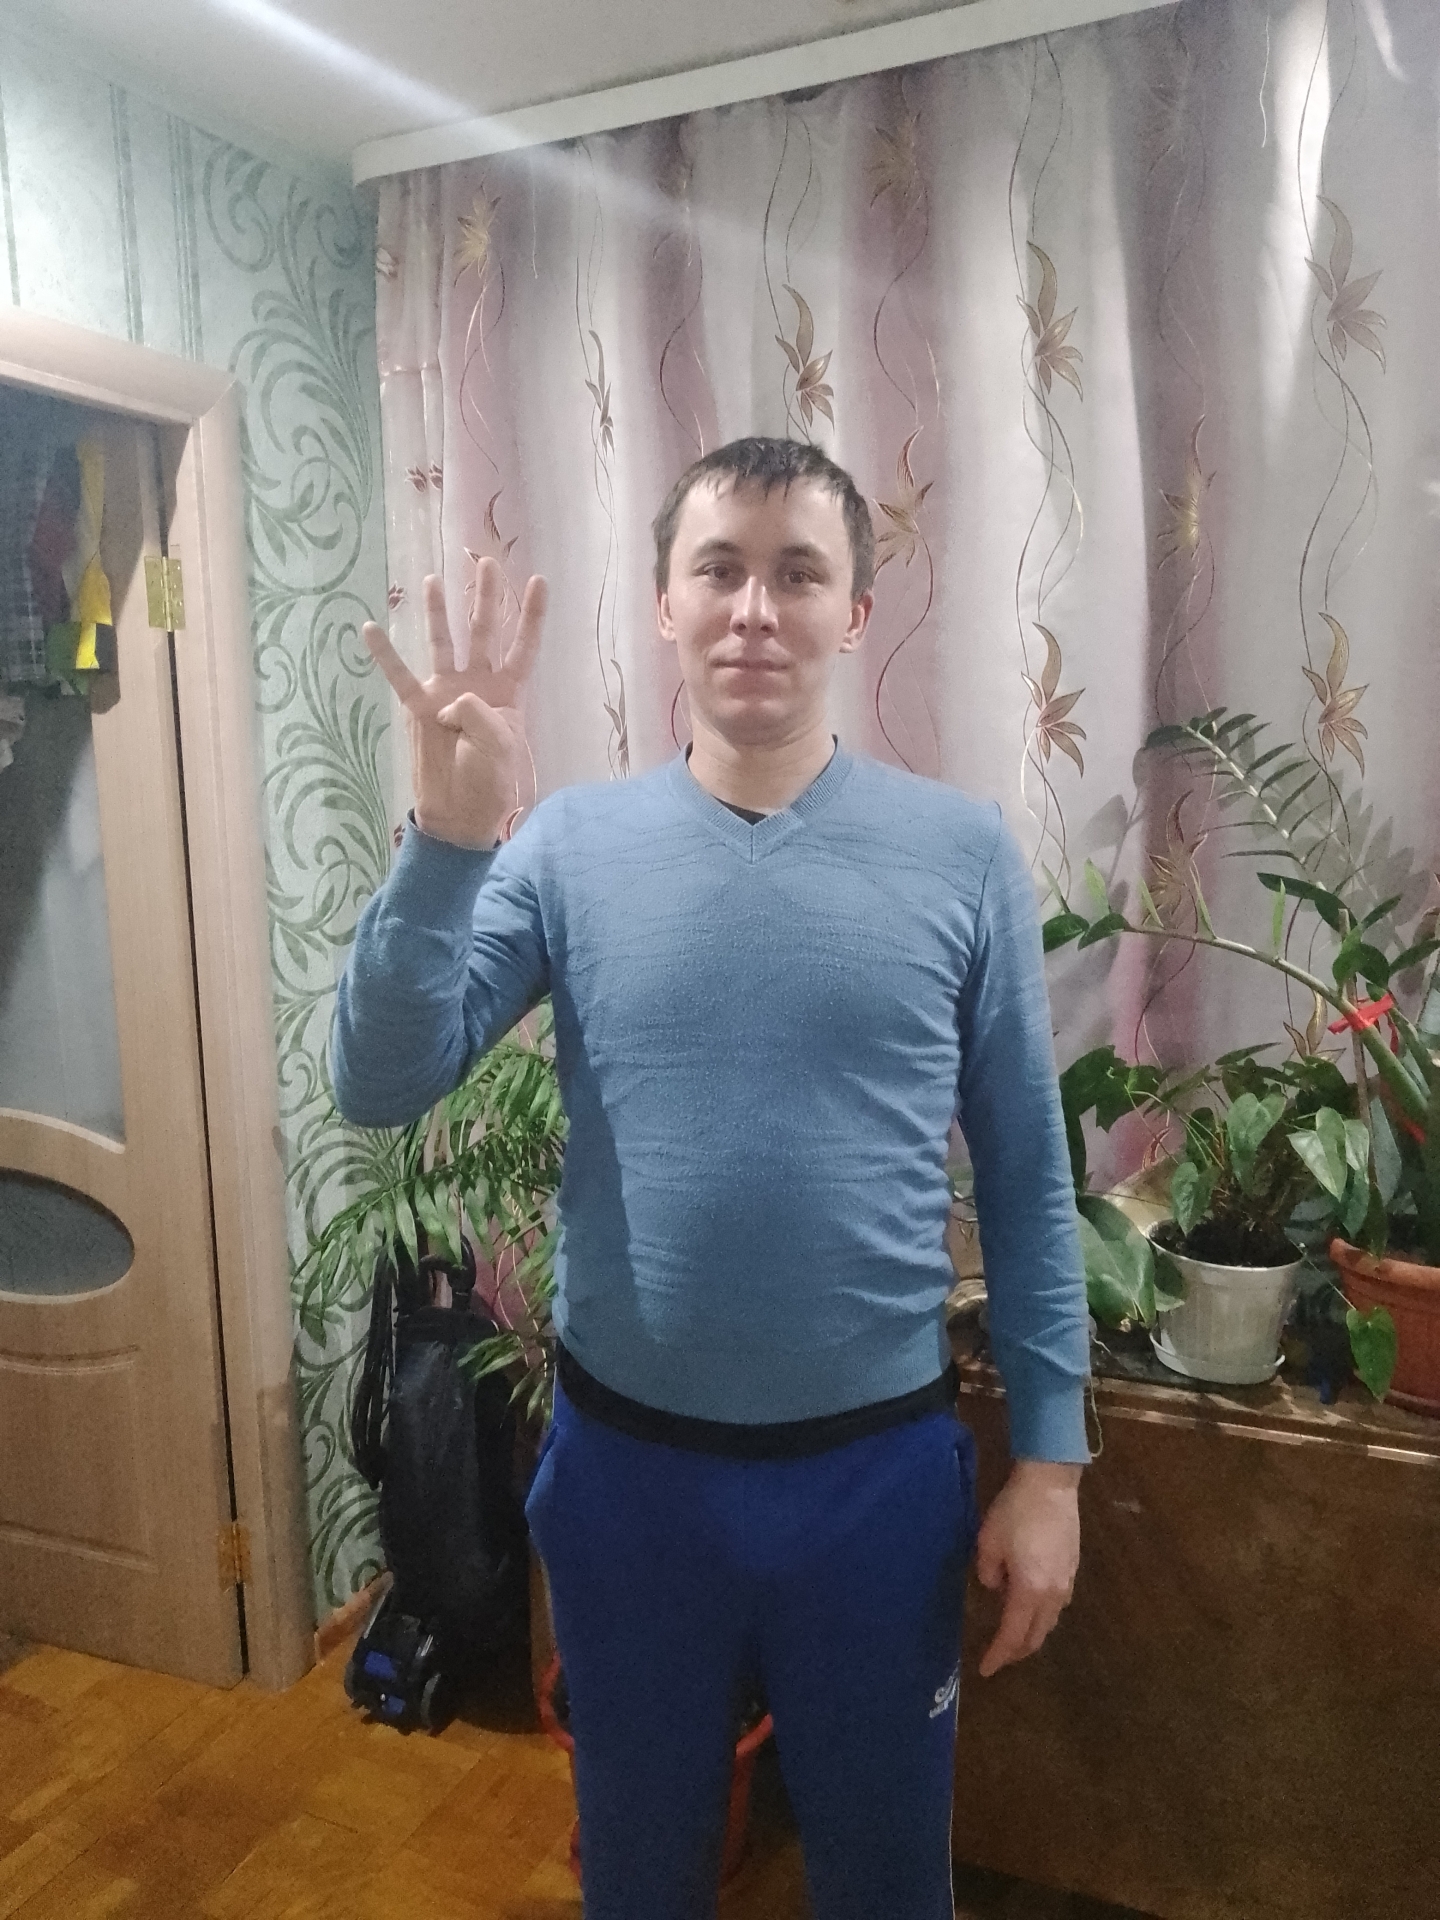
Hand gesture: four